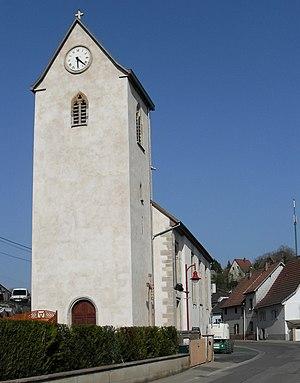
L'église Saint-Sébastien à Flaxlanden
Flaxlanden est une commune française de la région mulhousienne, située dans le département du Haut-Rhin, en région Grand Est.